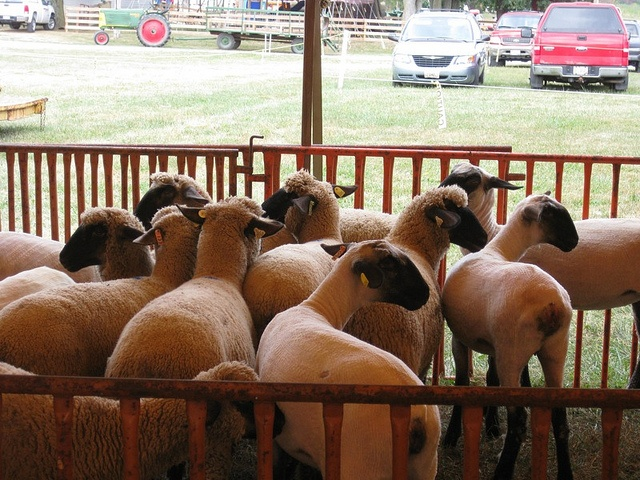
A herd of sheep are inside of the pen
a couple of sheep that are in side a fence
A group of sheep are inside a pen.
A herd of sheep in a stall of a field.
A group of sheered sheep in a pen.